Aleksandar Nađfeji

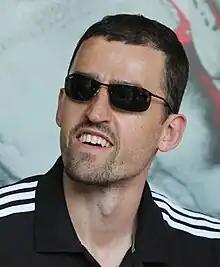
Nađfeji in 2012

Aleksandar Nađfeji (born October 27, 1976) is a German basketball coach and former player of Serbian descent. Standing at , Nađfeji mainly played as power forward in his career.